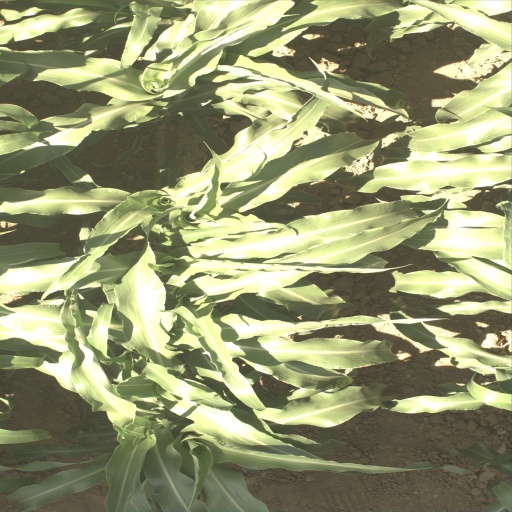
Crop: sorghum